Fluid Components International

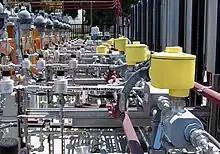
FCI's FLT93 flow switches installed in Orange County Sanitation District's chemical injection process

FCI products include gas mass flow meters, air flow meters, biogas flow meters, thermal mass flow meters, gas flow switches, liquid flow switches, flow sensors, level switches, and flow conditioners. FCI Aerospace products include sensors, meters and switches for liquid level, flow, temperature, and pressure.